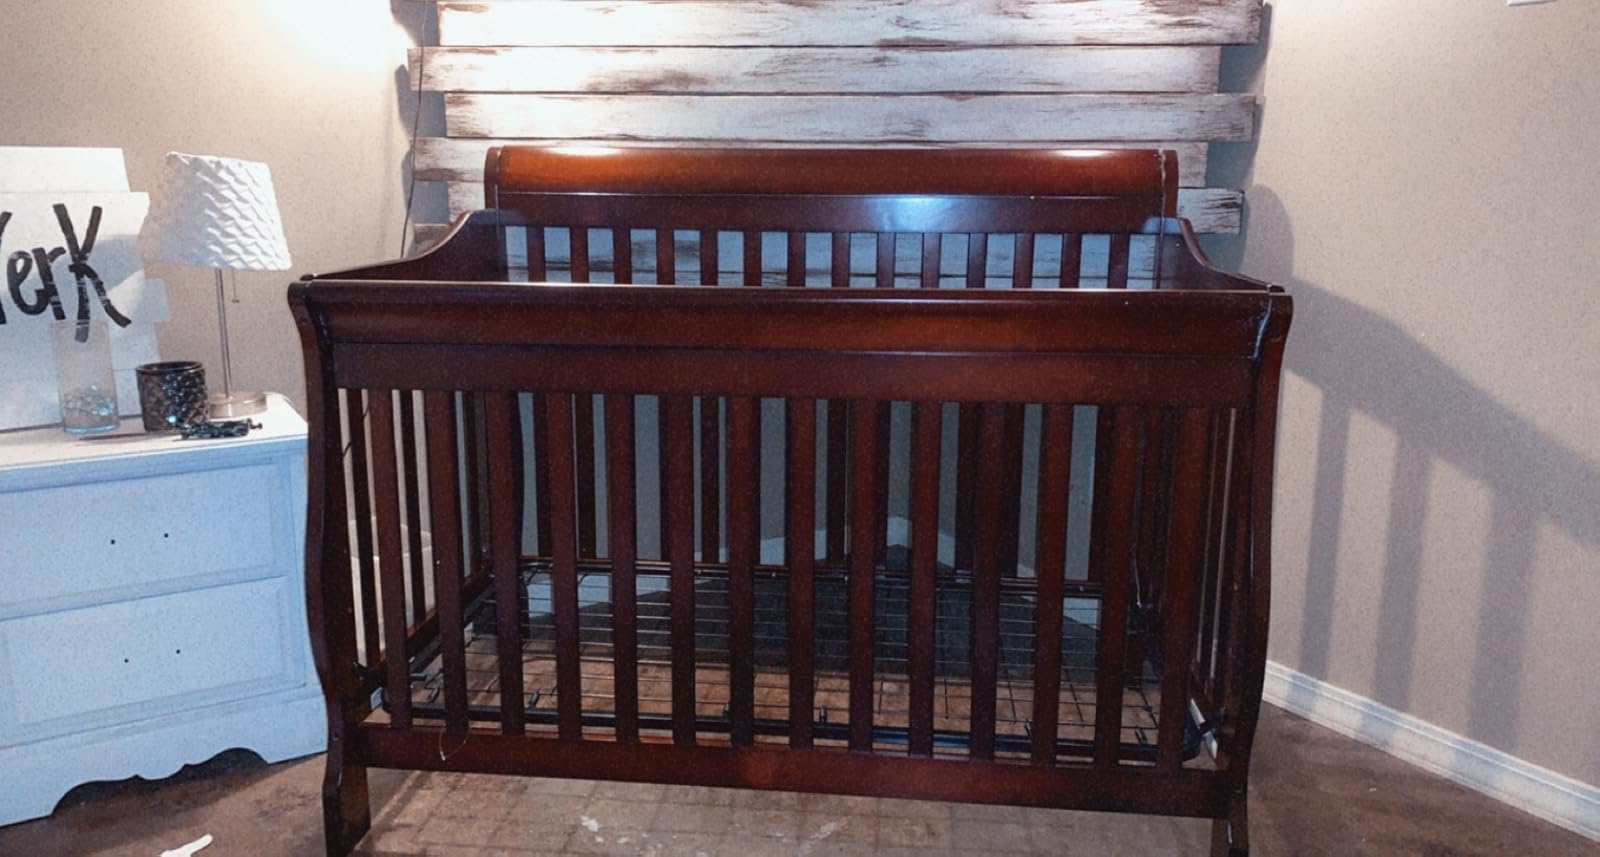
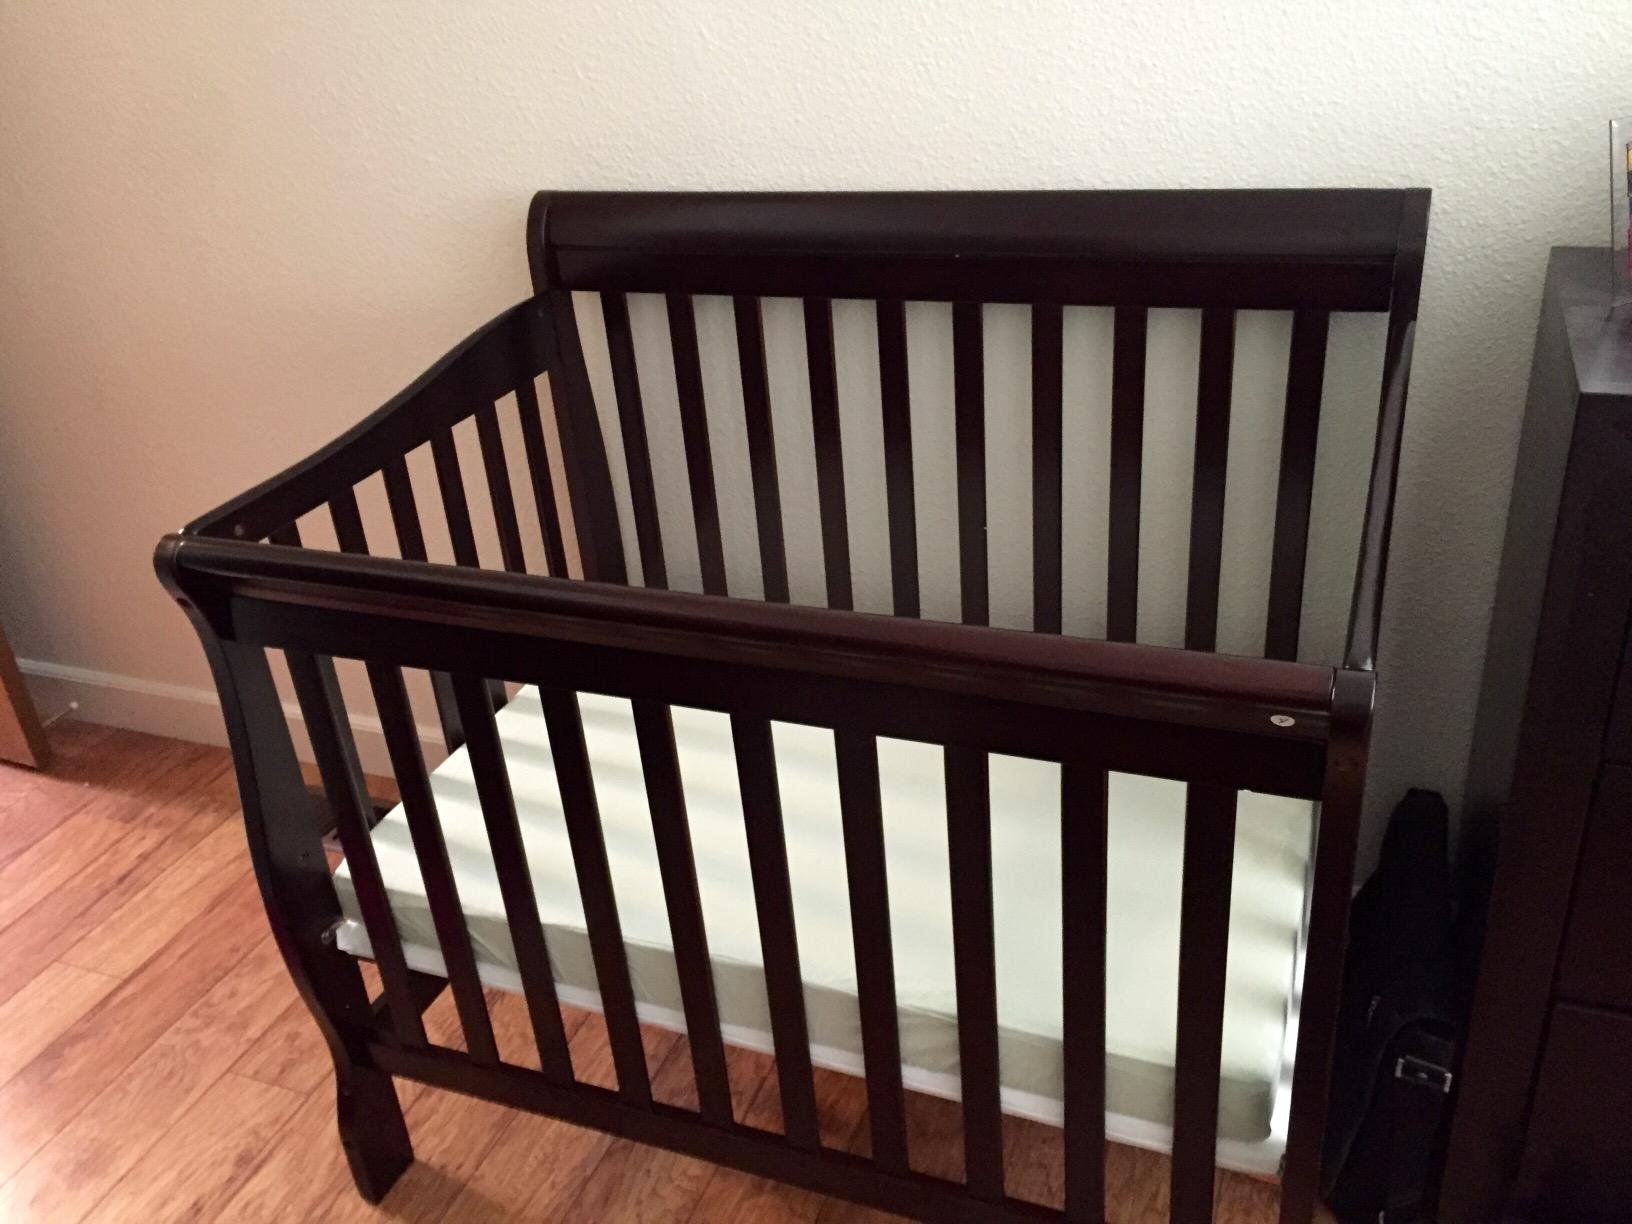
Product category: products_crib
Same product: yes